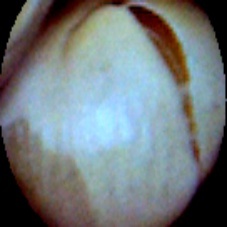
Label: Skin-damaged